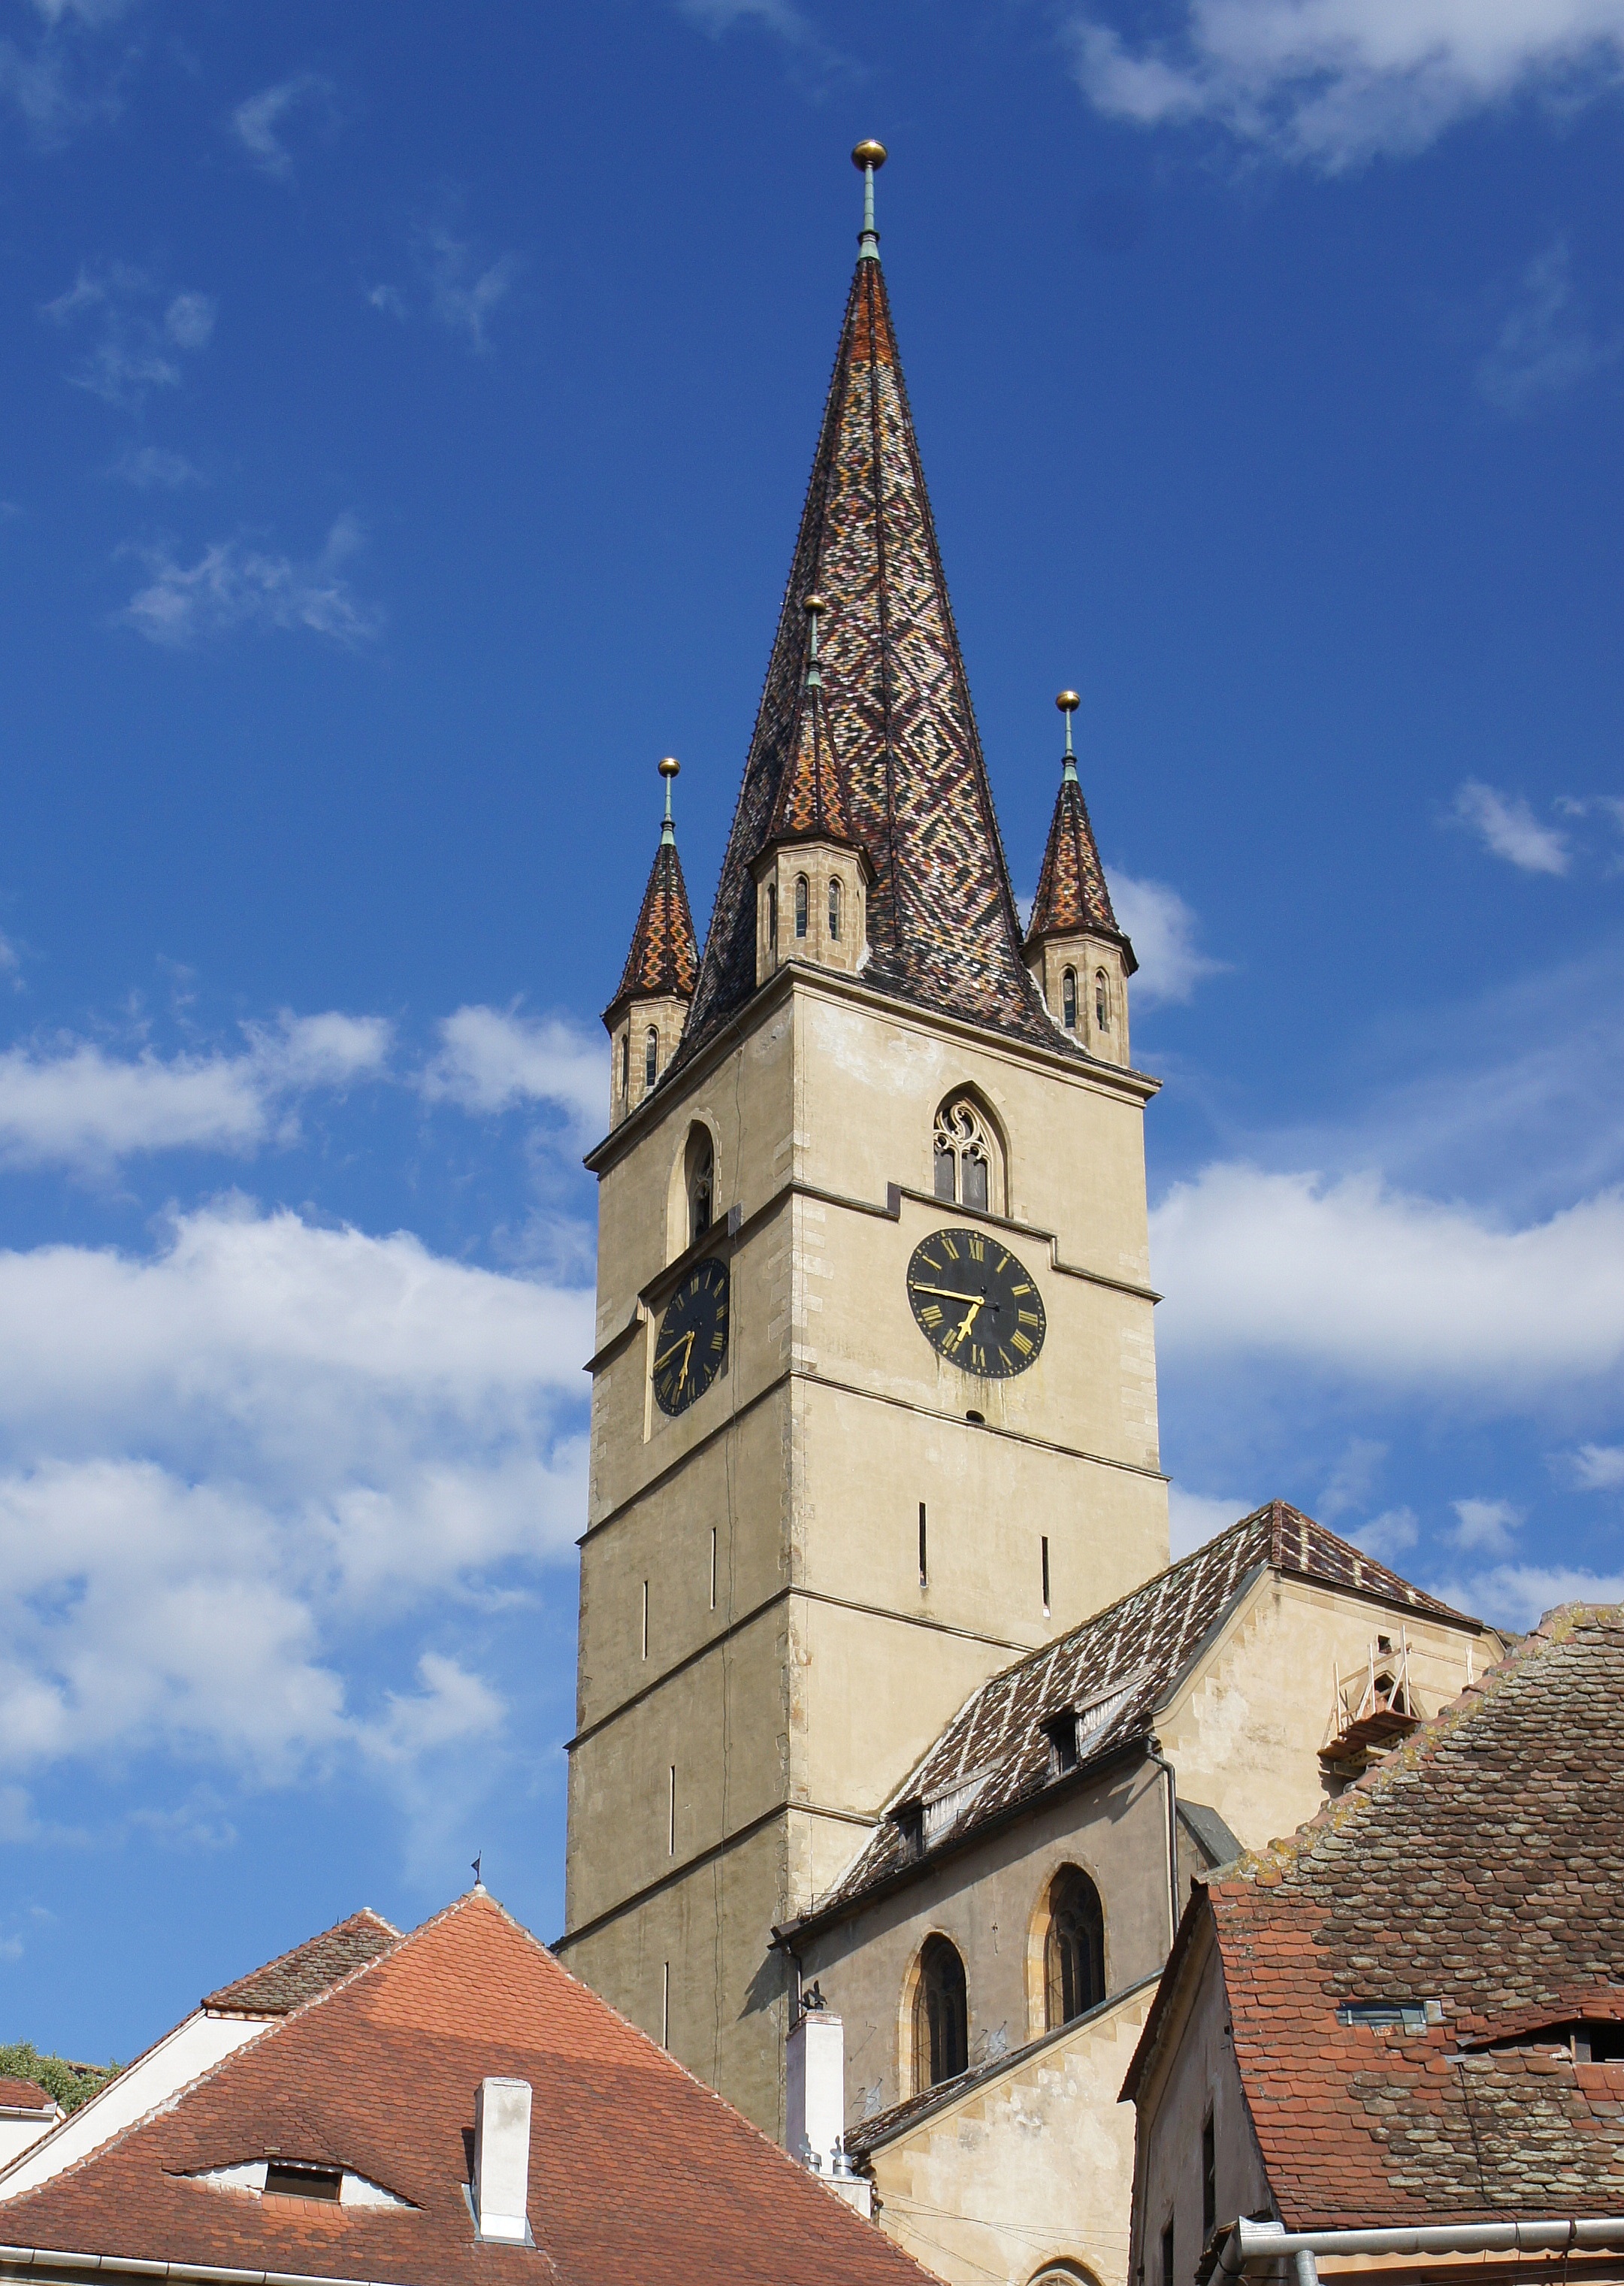
architecture, town, building, monument, tower, religion, landmark, church, cathedral, chapel, place of worship, clock tower, bell tower, spire, steeple, romania, sibiu, evangelical cathedral